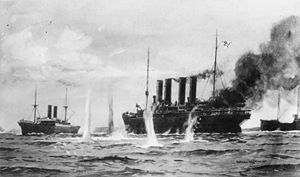
Kaiser Wilhelm der Grosse / Historie / Første Verdenskrig
Maleri af søslaget mellem Kaiser Wilhelm der Grosse og HMS Highflyer i august 1914.
SS Kaiser Wilhelm der Grosse var en tysk transatlantisk oceanliner opkaldt efter den tyske Kejser Wilhelm I, det første statsoverhoved i det samlede tyske kejserrige. Skibet blev bygget i Stettin for rederiet Norddeutscher Lloyd i Bremen. Hun blev taget i tjeneste i 1897 og var den første oceanliner, der havde fire skorstene. Som det første af fire søsterskibe markerede hun begyndelsen af en ny æra i den transatlantiske trafik ved begyndelsen af det 20. århundrede.